Olivier Bonnaire

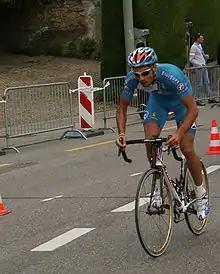
Bonnaire at the 2007 Tour de Romandie

Olivier Bonnaire (born 2 March 1983 in Le Quesnoy) is a French former road bicycle racer, who rode professionally from 2005 to 2011 with the and teams. He returned to cycling as an amateur in 2013 when he rode for the Entente Cycliste Vieux Condé-Péruwelz-Bury team. He is a cousin of racing cyclists David Lefèvre, Laurent Lefèvre and Marion Rousse.